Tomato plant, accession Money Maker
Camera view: horizontal (90 deg, fisheye); turntable rotation: 300 degrees
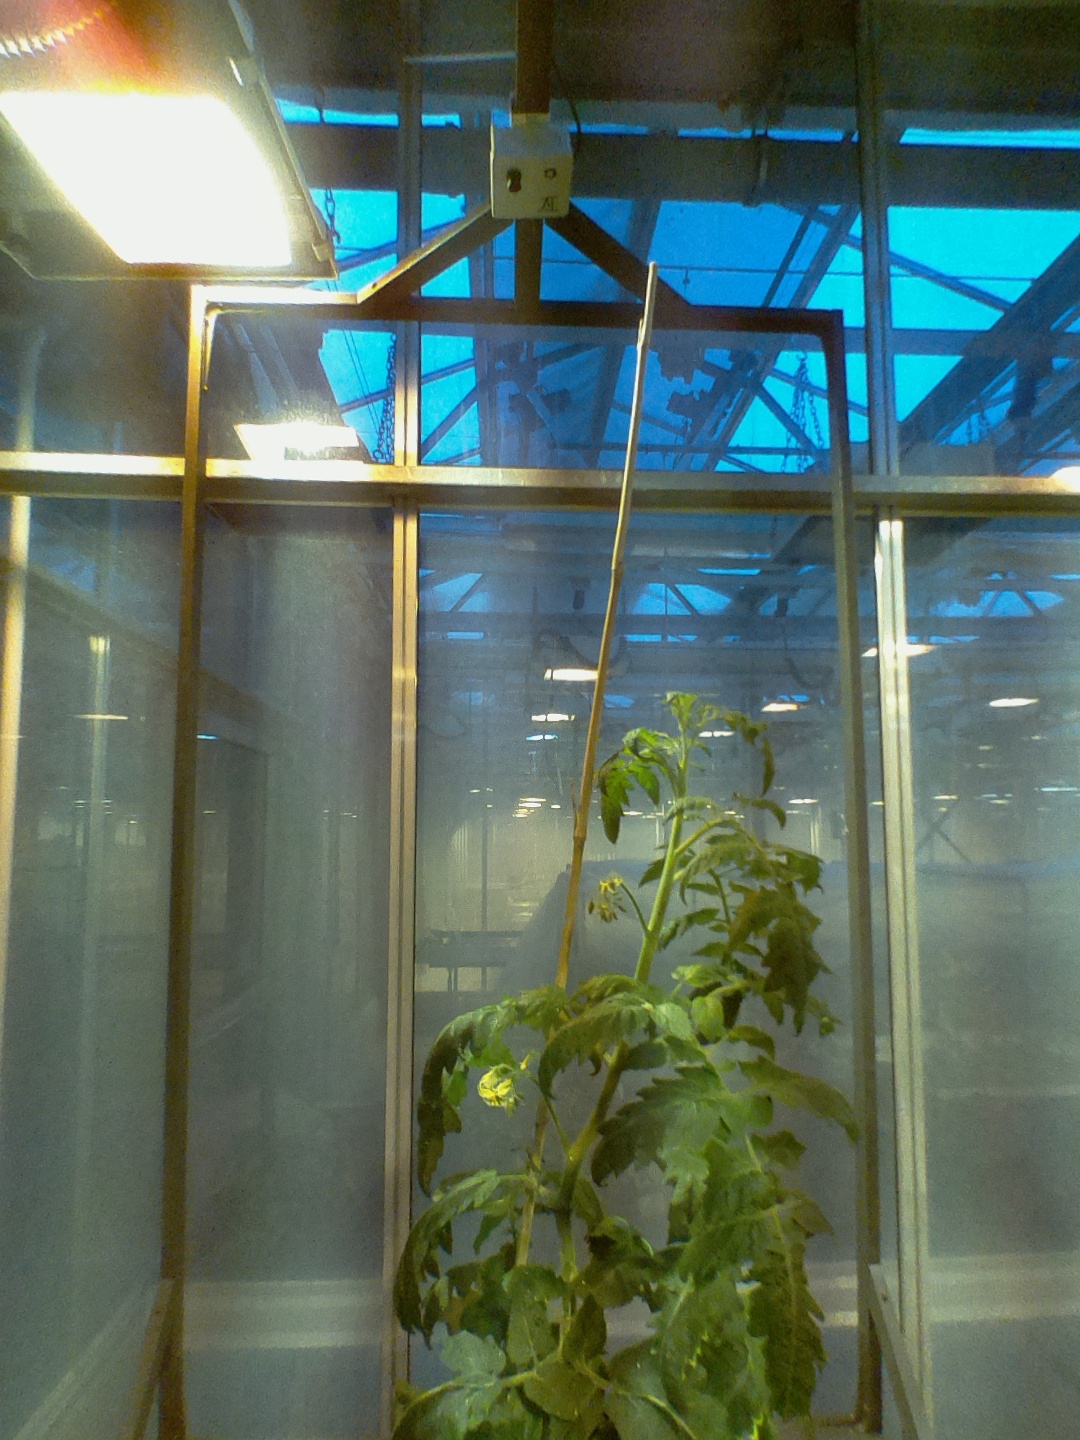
BBCH growth stage 65: Full flowering, 50%-60% of flowers open, first petals falling